Maritime Silk Road

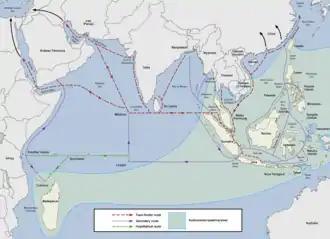
Austronesian proto-historic and historic (Maritime Silk Road) maritime trade network in Southeast Asia and the Indian Ocean

The Maritime Silk Road or Maritime Silk Route is the maritime section of the historic Silk Road that connected Southeast Asia, East Asia, the Indian subcontinent, the Arabian Peninsula, eastern Africa, and Europe. It began by the 2nd century BCE and flourished until the 15th century CE. The Maritime Silk Road was primarily established and operated by Austronesian sailors in Southeast Asia who sailed large long-distance ocean-going sewn-plank and lashed-lug trade ships. The route was also utilized by the dhows of the Persian and Arab traders in the Arabian Sea and beyond, and the Tamil merchants in South Asia. China also started building their own trade ships ("chuán") and followed the routes in the later period, from the 10th to the 15th centuries CE.